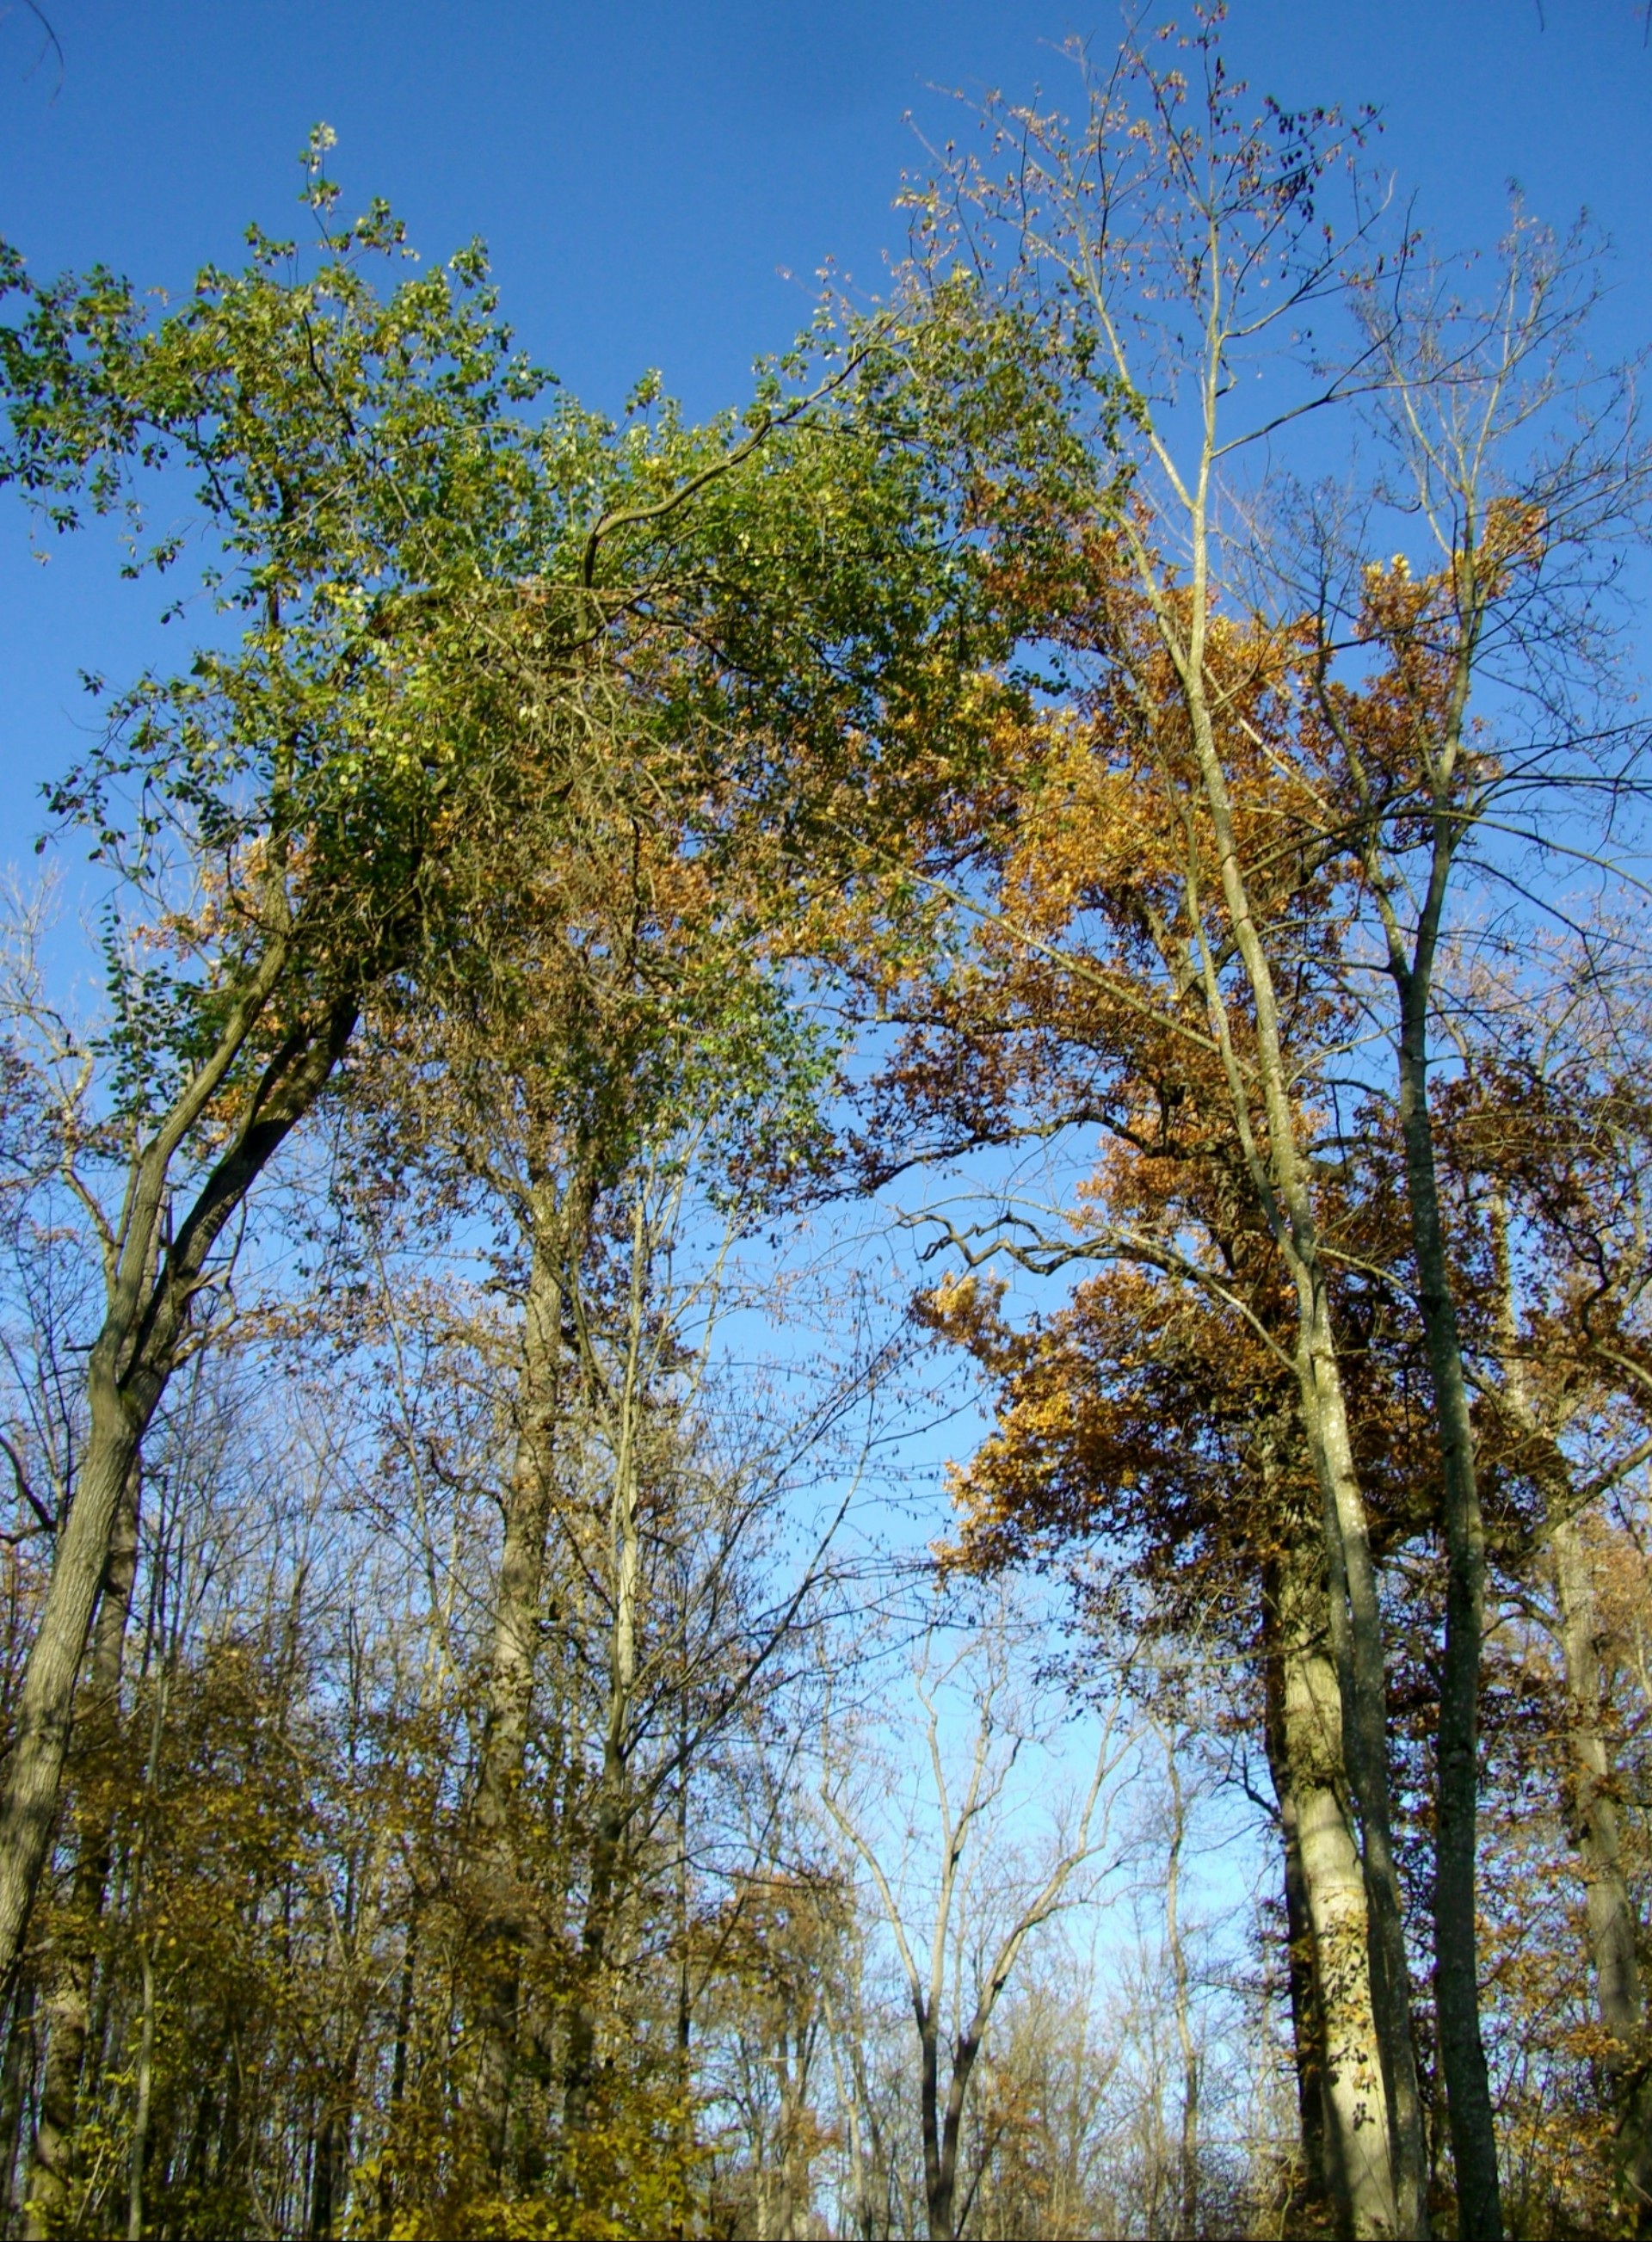
tree, nature, forest, branch, book, plant, meadow, sunlight, leaf, flower, green, birch, autumn, flora, season, trees, deciduous, grove, woodland, habitat, larch, ecosystem, flowering plant, beech wood, biome, natural environment, woody plant, temperate broadleaf and mixed forest, land plant